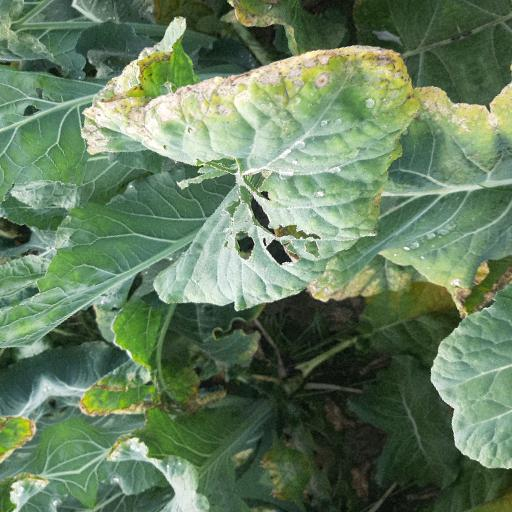
Label: Black Rot